Thomas Haden Church

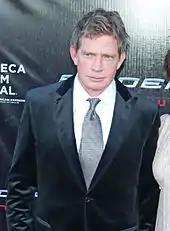
Church at the "Spider-Man 3" (2007) premiere in New York City

He has since appeared in films such as "Idiocracy", done voice-over work on films such as "Over the Hedge" and starred in one of AMC's highest rated television productions, "Broken Trail", with Robert Duvall, in 2006, for which he won an Emmy. In 2007, he appeared as the villain Sandman in Sam Raimi's "Spider-Man 3" starring Tobey Maguire and Kirsten Dunst. He received praise for his portrayal of the character. Although he was not present on set he lent his voice to Sandman (digitally created) for the Marvel Cinematic Universe (MCU) film "", which was released in 2021 and linked both the Raimi and Marc Webb franchises to the MCU. Archival footage from "Spider-Man 3" was used to show his human form at the end of the film where Jon Watts provided the motion-capture for Sandman.